Sporting Life (retailer)

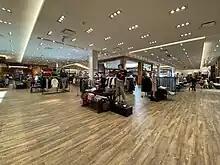
Sporting Life in Hillcrest Mall, Richmond Hill, ON

The co-founders of Sporting Life sold a 75% stake to Fairfax Financial in late 2011 in order to fund the retailer's expansion. The plan was to open two stores a year, with suggested locations in Vancouver, Edmonton, Calgary, and Montreal, each store being in the 30,000-50,000 square foot range.